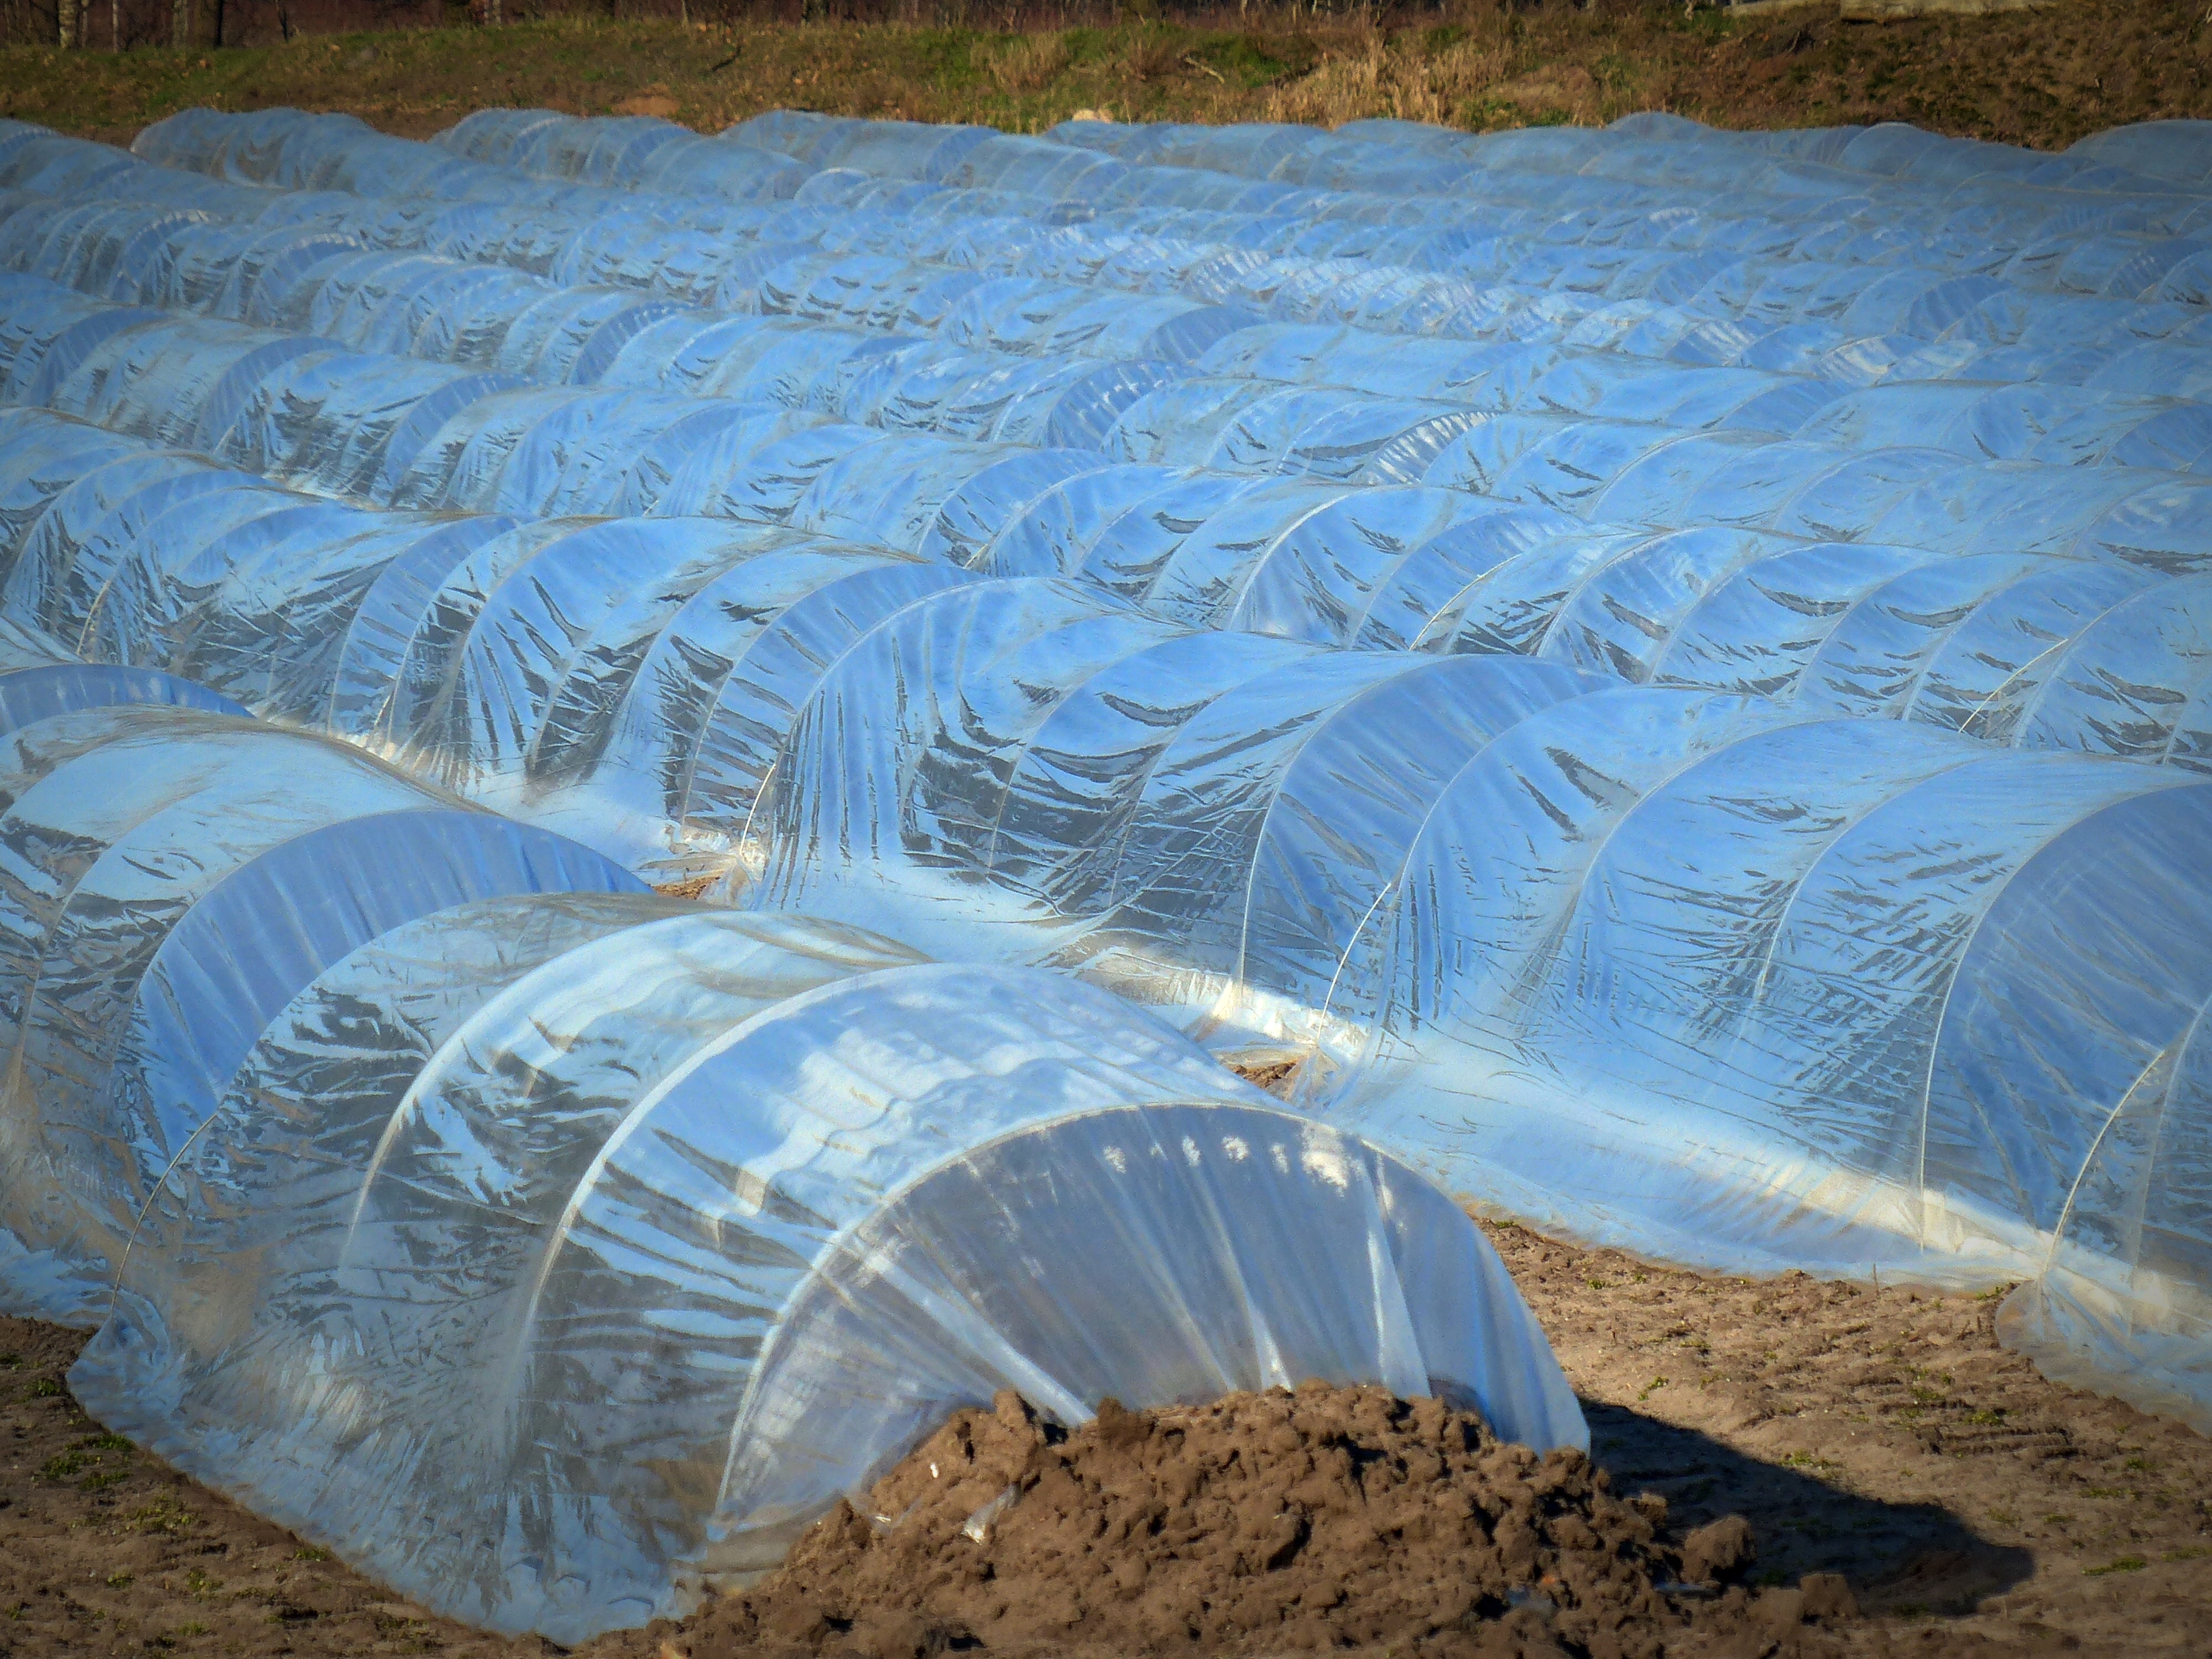
sand, covered, agriculture, greenhouse, dome, cover, asparagus, sowing, field order, asparagus field, asparagus cultivation, plan coverage, growing trays